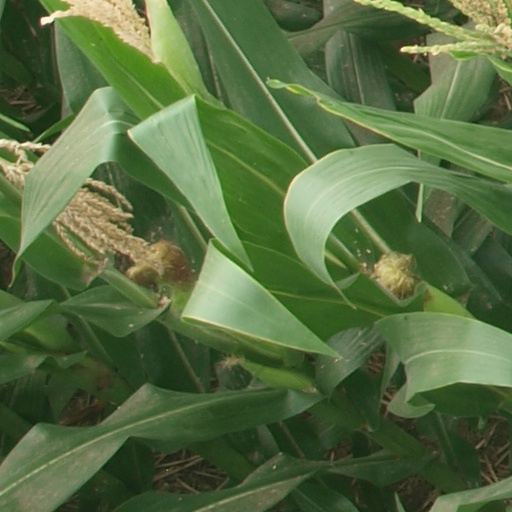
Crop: maize; corn